Bombardment of Mailly-le-Camp

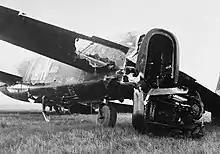
A badly damaged Lancaster managed to make it back to England following the Mailly-le-Camp mission

The bombing of the target could not be completed in the normal fashion for two main reasons. First, there was a French village nearby. Casualties among French civilians were to be kept to a minimum. It was decided to use a low bombing altitude to improve accuracy and avoid casualties among the French. Secondly, the marker aircraft would be using Cheshire's low level marking technique. For every thousand pounds of HE in a bomb, a heavy bomber had to have a thousand feet of clearance above the blast to avoid being knocked down by it. It was worse for a Mosquito. A Mosquito at 5,000 feet or less was unlikely to survive the bomb blast of a 4,000 pound cookie going off below it. The initial laying down of markers was not a problem, but if a second aiming point was needed mid-mission, the bombing would have to be halted while the new markers were being laid on if the marker crews were to survive their mission.